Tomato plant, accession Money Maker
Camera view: bottom (45 deg); turntable rotation: 150 degrees
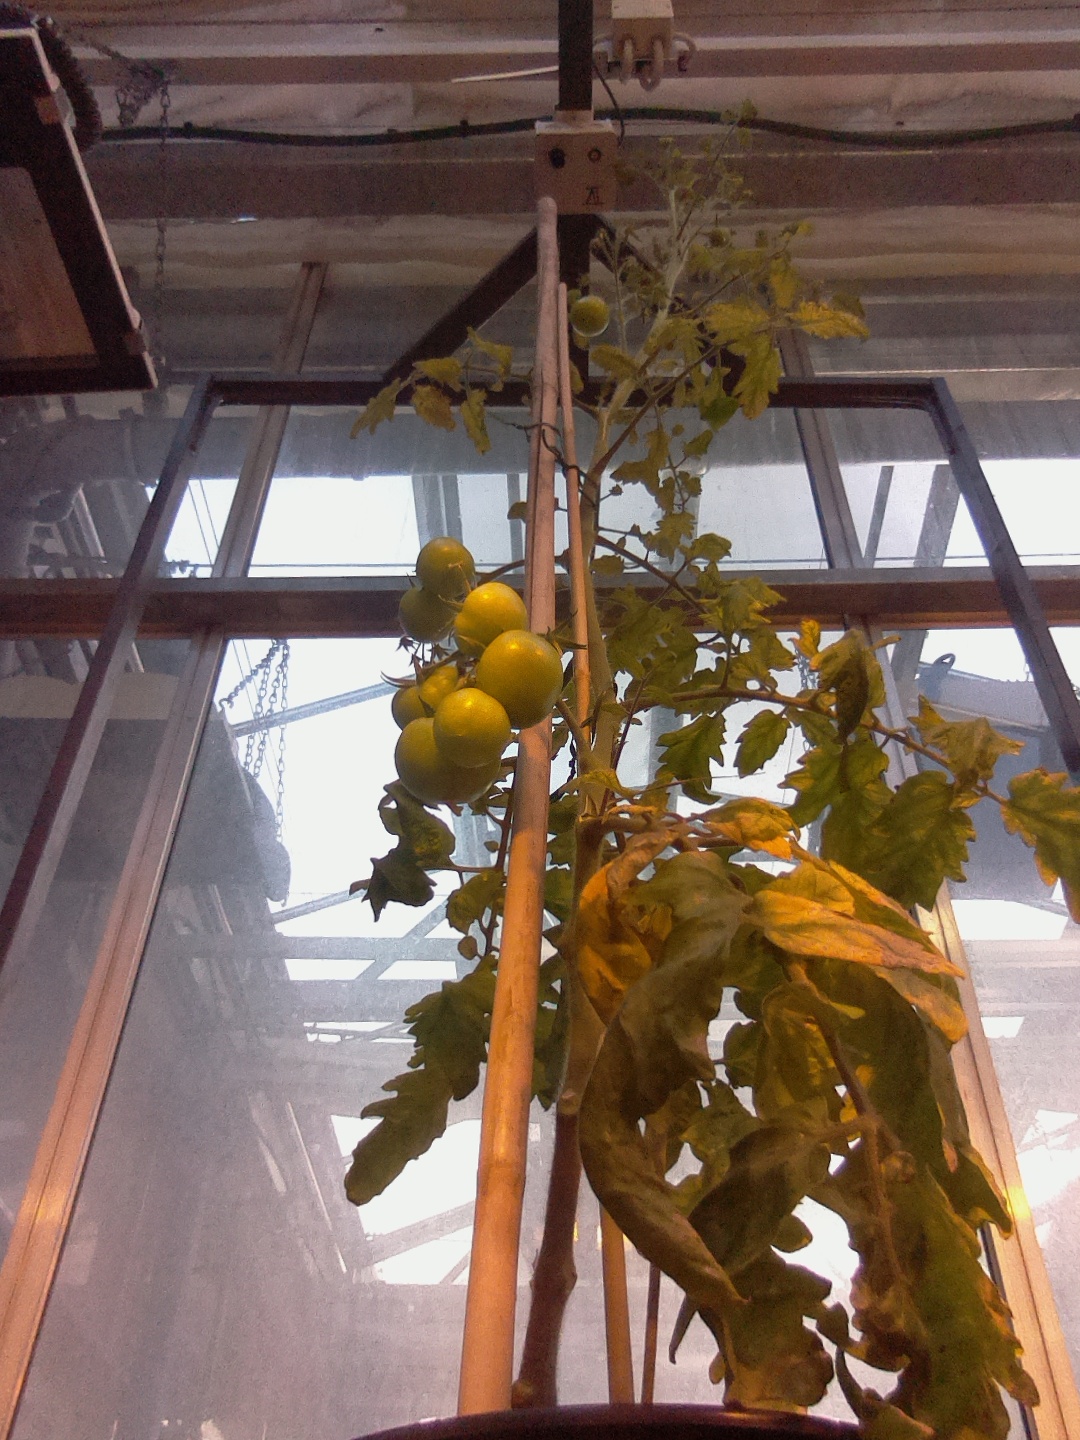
BBCH growth stage 78: 80% -90% of final fruit size